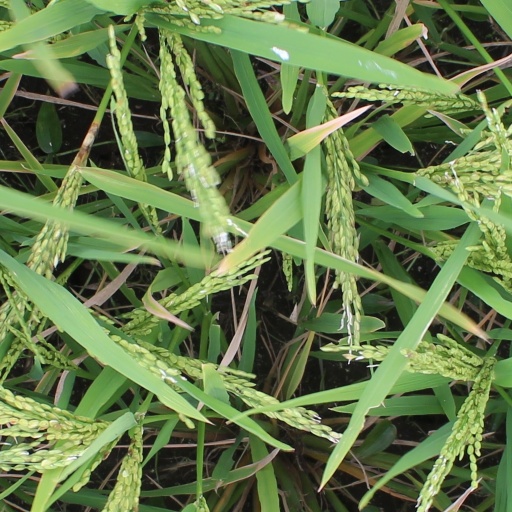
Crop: rice